The Beach Boys

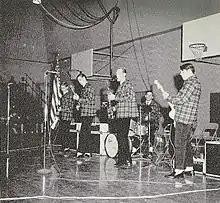
The Beach Boys, in Pendleton outfits, performing at a local high school, late 1962

By this time the de facto manager of the Beach Boys, Murry landed the group's first paying gig (for which they earned $300) on New Year's Eve, 1961, at the Ritchie Valens Memorial Dance in Long Beach. In their early public appearances, the band wore the heavy Pendleton woolen jacket-like shirts that local surfers favored before switching to their trademark striped shirts and white pants (a look that was taken directly from the Kingston Trio). All five members sang, with Brian playing bass, Dennis playing drums, Carl playing lead guitar, and Al Jardine playing rhythm guitar, while Mike Love was the main singer and occasionally played saxophone. In early 1962, Morgan requested that some of the members add vocals to a couple of instrumental tracks that he had recorded with other musicians. This led to the creation of the short-lived group Kenny & the Cadets, which Brian led under the pseudonym "Kenny". The other members were Carl, Jardine, and the Wilsons' mother Audree. In February, Jardine left the Beach Boys and was replaced by David Marks on rhythm guitar. A common misconception is that Jardine left to focus on dental school. In reality, Jardine did not even apply to dental school until 1964, and the reason he left in February 1962 was due to creative differences and his belief that the newly-formed group would not be a commercial success.